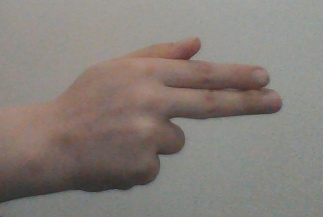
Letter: ghain